Ranchos of California

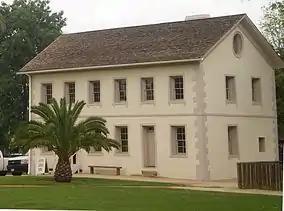
Rancho Los Encinos is preserved as Los Encinos State Historic Park.

The rancheros became land-rich and cash-poor, and the burden of attempting to defend their claims was often financially overwhelming. Grantees lost their lands as a result of mortgage default, payment of attorney fees, or payment of other personal debts. Land was also lost as a result of fraud. A sharp decline in cattle prices, the Great Flood of 1862, and droughts of 1863–1864 also forced many of the overextended rancheros to sell their properties to Americans. They often quickly subdivided the land and sold it to new settlers, who began farming individual plots.